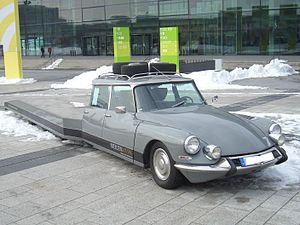
La DS, et sa déclinaison simplifiée la Citroën ID, est commercialisée par Citroën entre 1955 et 1975, tout d'abord en berline puis en break et cabriolet. Le « D » vient probablement de l'usage du moteur le plus récent alors de Citroën, le « moteur série D », qui équipait la Traction 11 D jusqu'en juillet 1957. L'ID et la DS reprennent le même principe de la traction, qui a fait la renommée de Citroën.